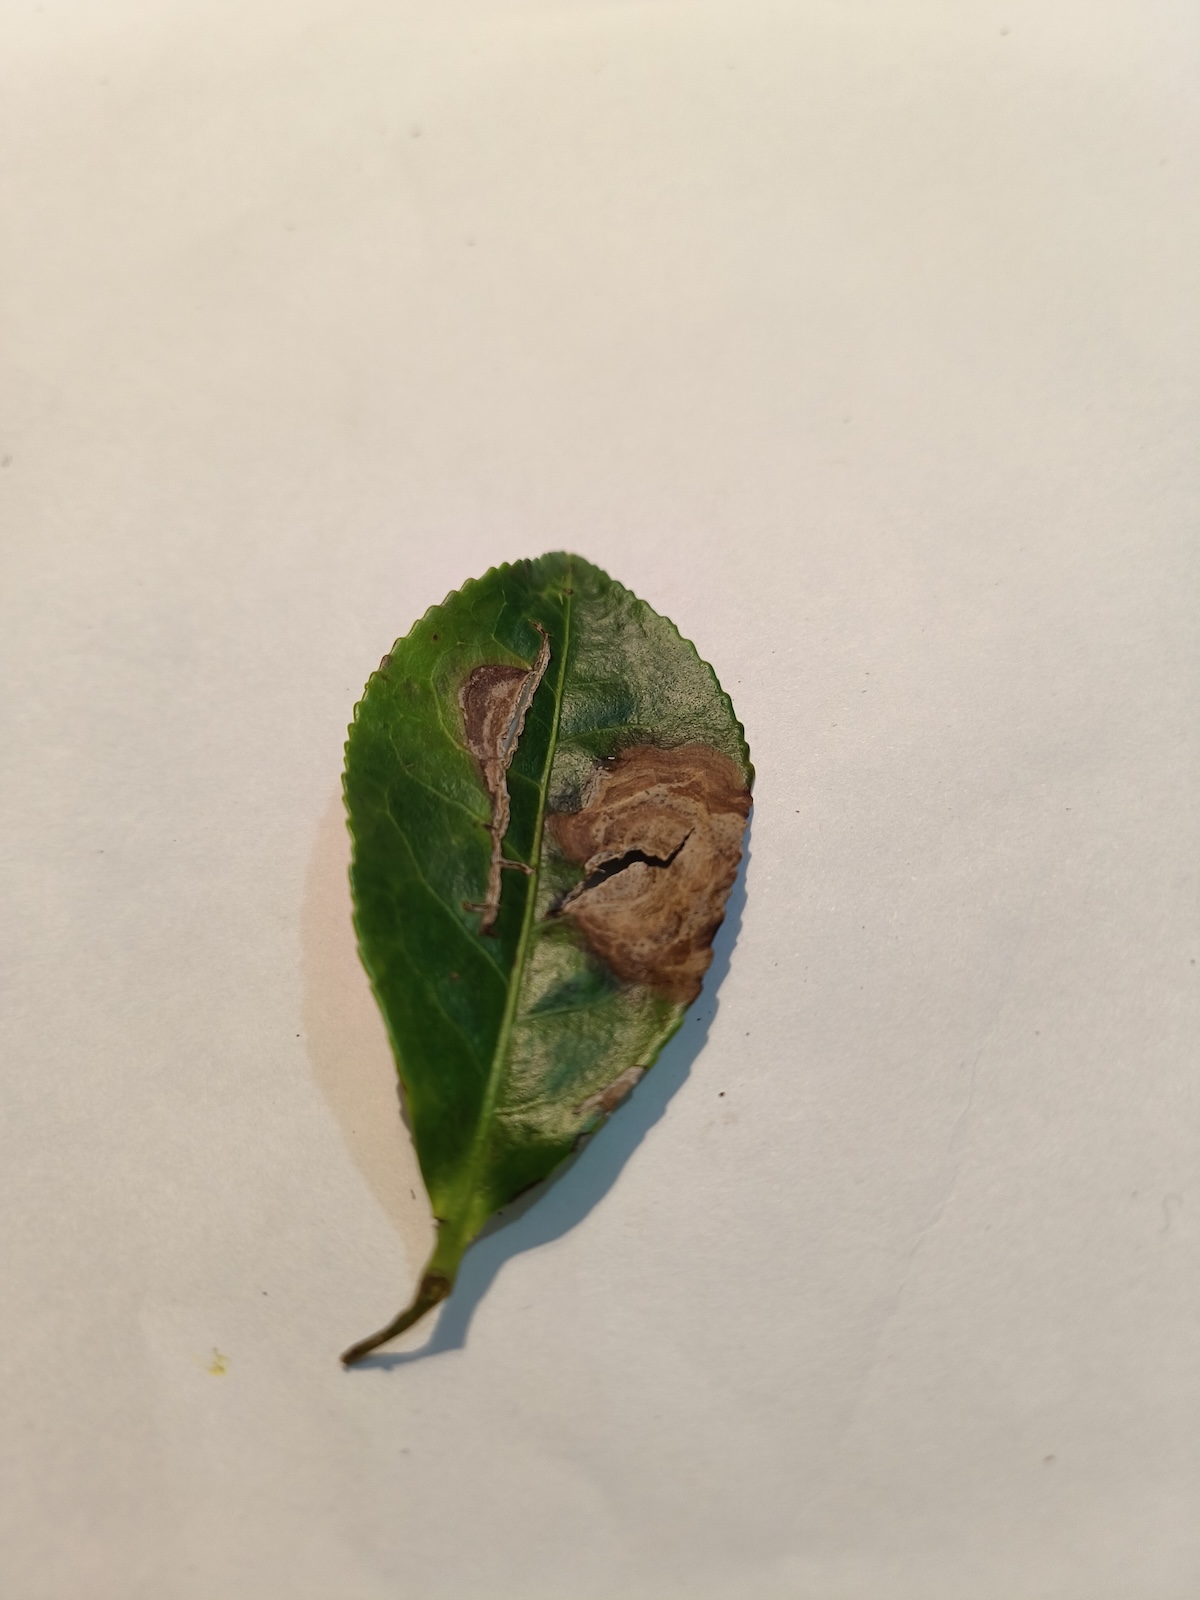
Label: Gray Blight